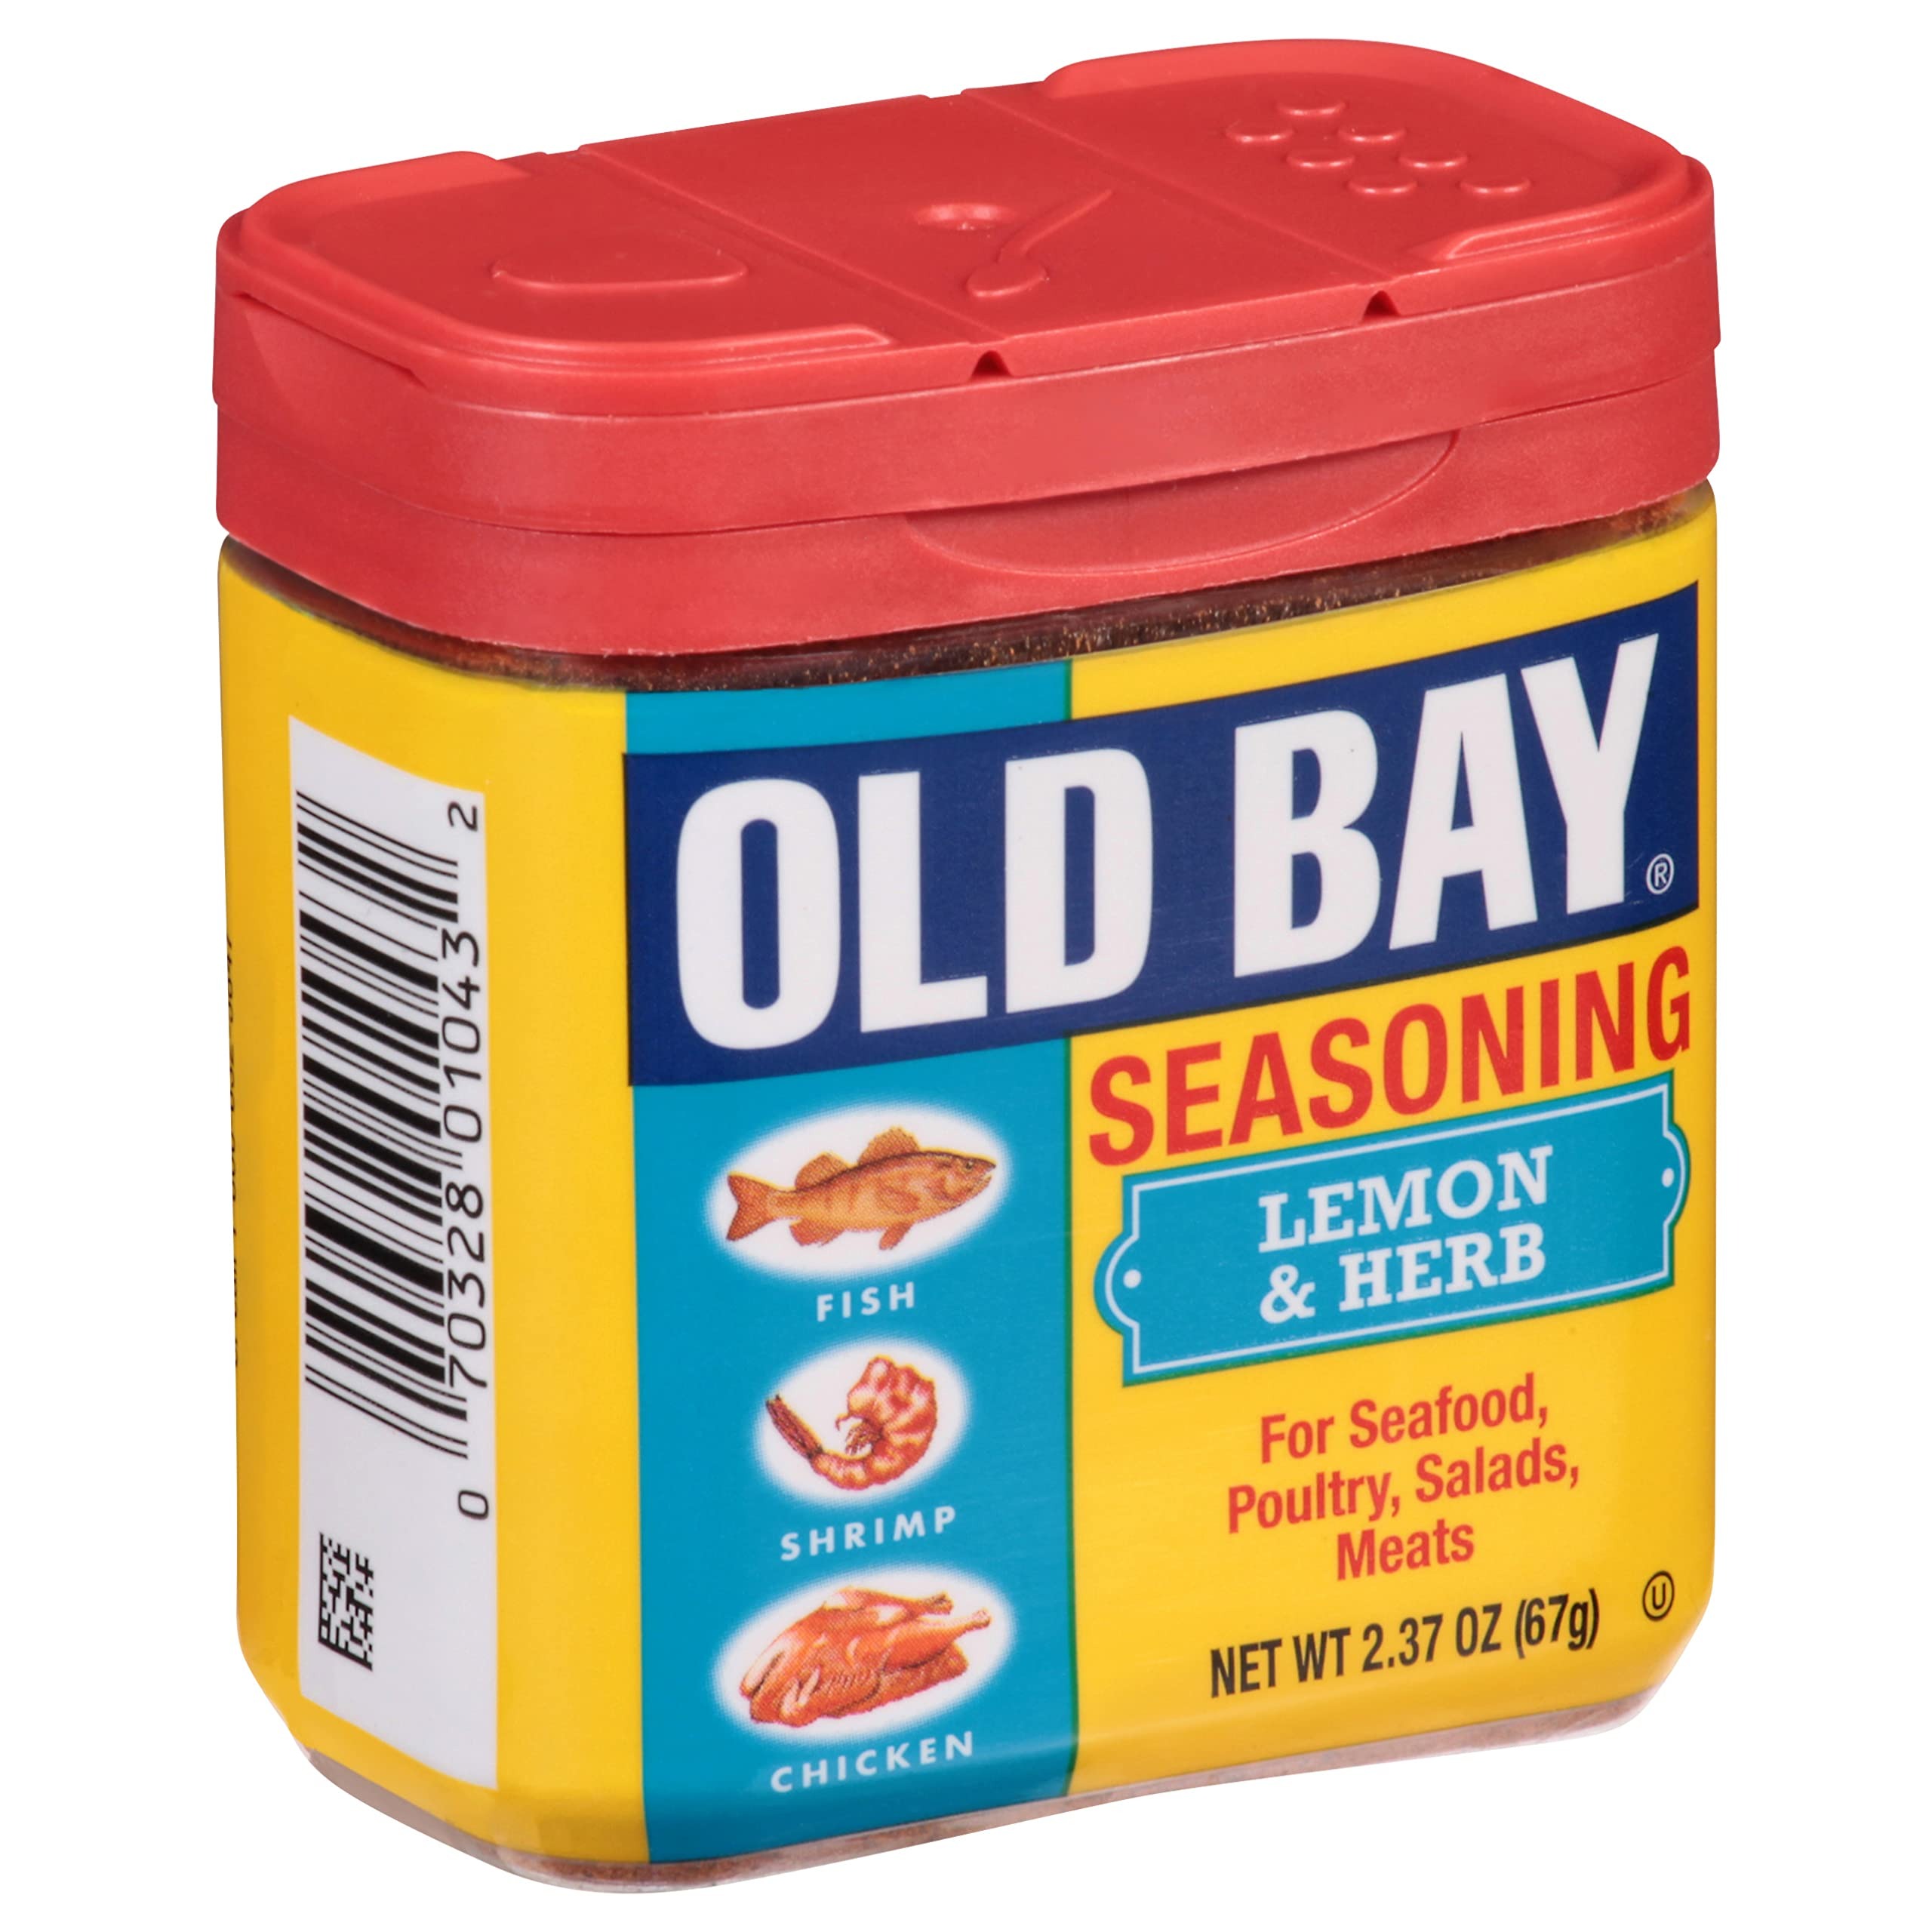
Item Name: OLD BAY Lemon & Herb Seasoning, 2.37 oz
Bullet Point 1: Product Type:Grocery
Bullet Point 2: Item Package Dimension:8.128 cm L X5.842 cm W X3.302 cm H
Bullet Point 3: Item Package Weight:0.25 lbs
Bullet Point 4: Item Package Quantity:1
Bullet Point 5: Bpa-Free Package Is Easy To Shake, Sprinkle And Pour; Kosher
Value: 2.37
Unit: Ounce

Price: 3.89